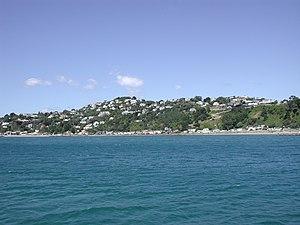
La banlieue de Worser Bay au niveau de la capitale Wellington de la Nouvelle-Zélande est située dans l’Île du Nord.